Revenge of The Gladiators

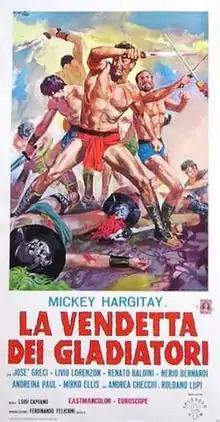

Revenge of The Gladiators is a 1964 Italian peplum film written and directed by Luigi Capuano and starring Mickey Hargitay and José Greci.